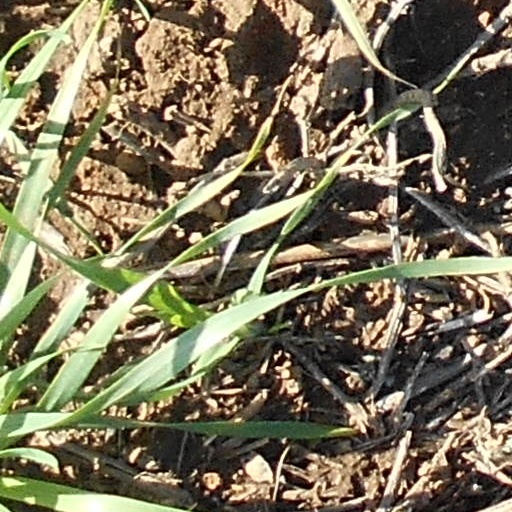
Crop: wheat